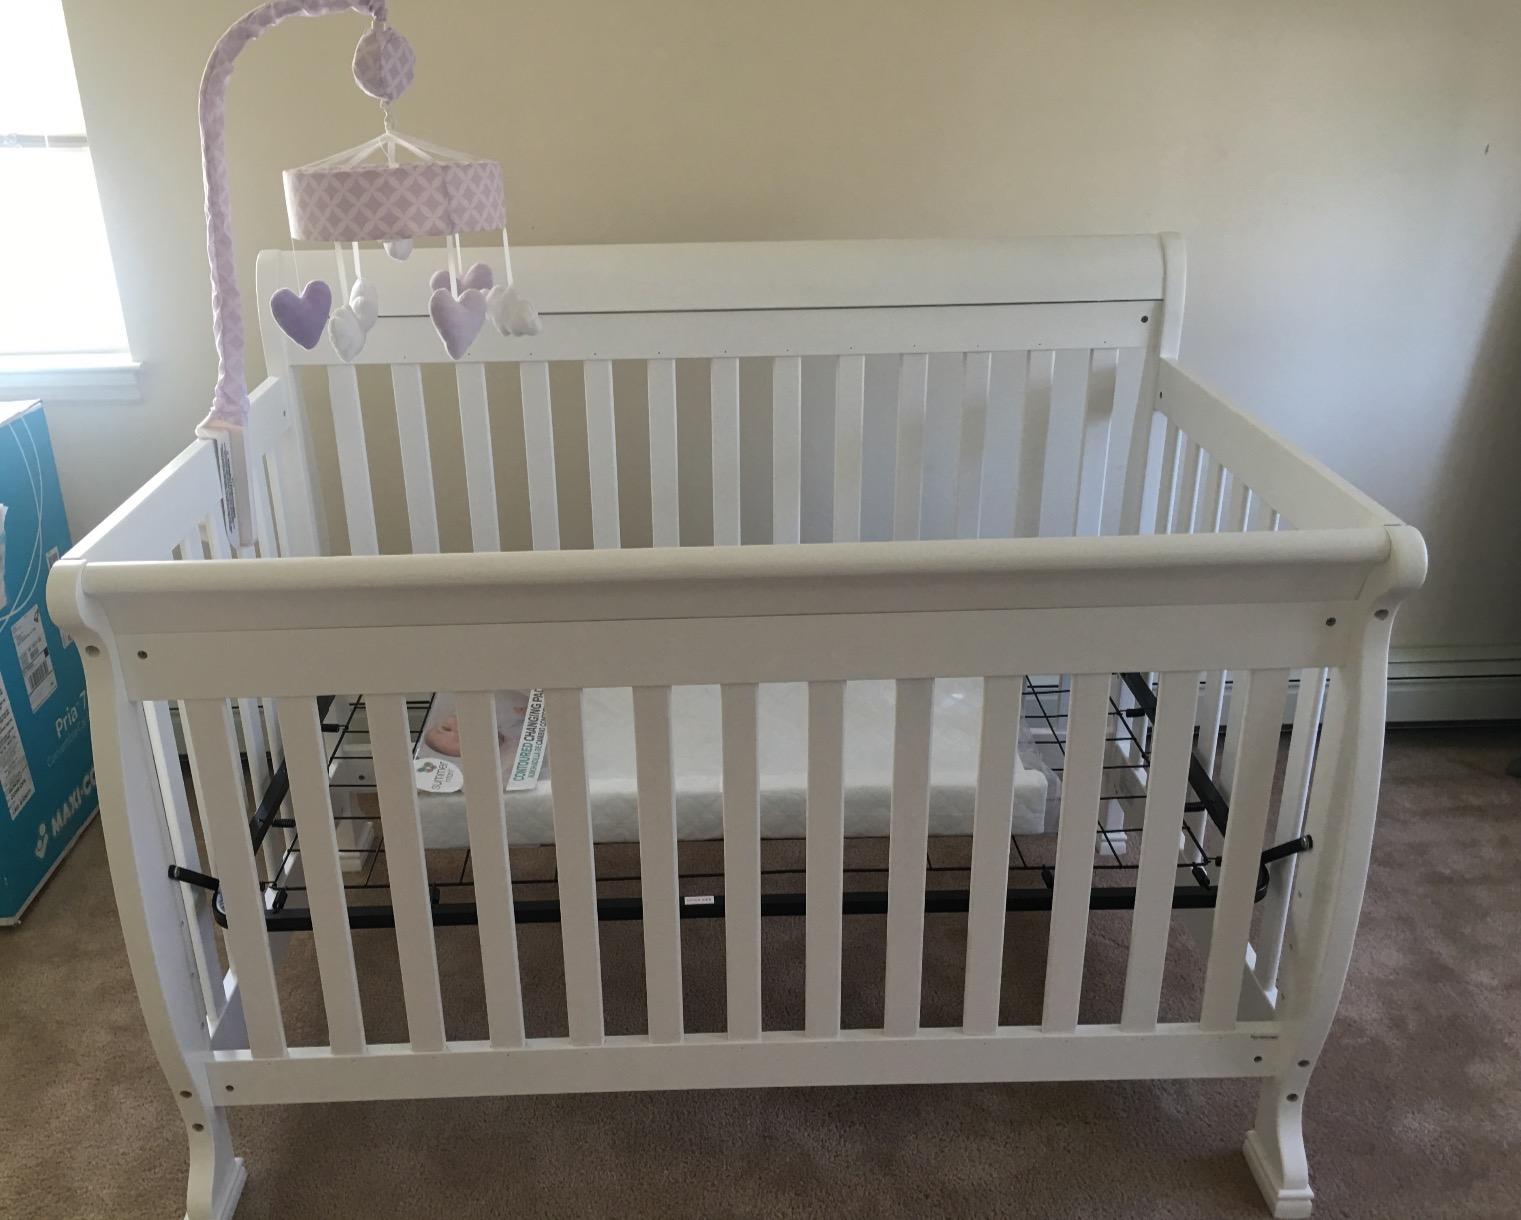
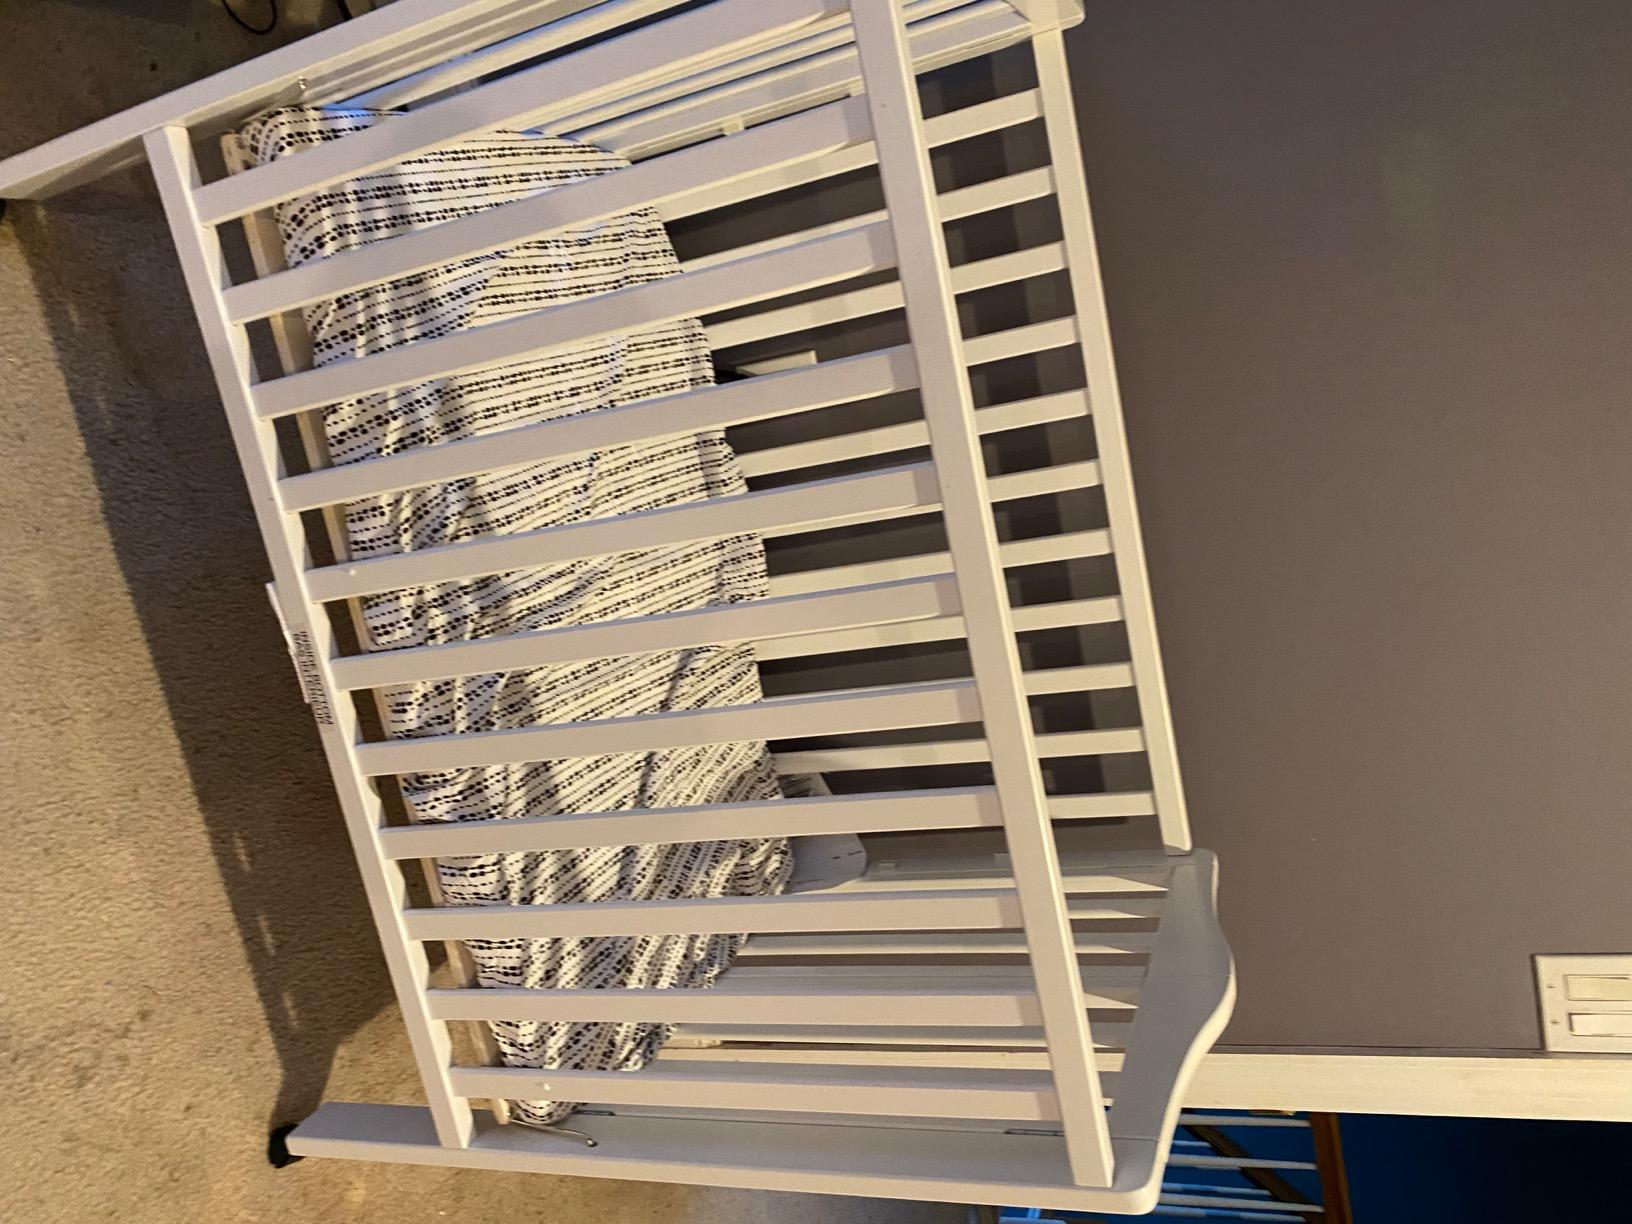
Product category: products_crib
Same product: no